The Boat Race 1877

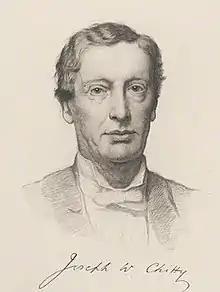
An engraving of a man with a haircut parted to the viewer's right, as well as somewhat gaunt facial features, dressed in somewhat formal attire looking at the viewer. A cursive "Joseph W Chitty", presumably Chitty's signature, is below the engraving.

The Boat Race is a side-by-side rowing competition between the University of Oxford (sometimes referred to as the "Dark Blues") and the University of Cambridge (sometimes referred to as the "Light Blues"). The race was first held in 1829, and since 1845 has taken place on the Championship Course on the River Thames in southwest London. The rivalry is a major point of honour between the two universities; it is followed throughout the United Kingdom and, as of 2014, broadcast worldwide. Cambridge went into the race as reigning champions, having beaten Oxford "easily" in the previous year's race. However Oxford held the overall lead, with 17 victories to Cambridge's 16.